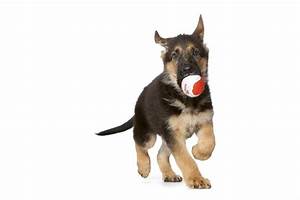
Label: cane